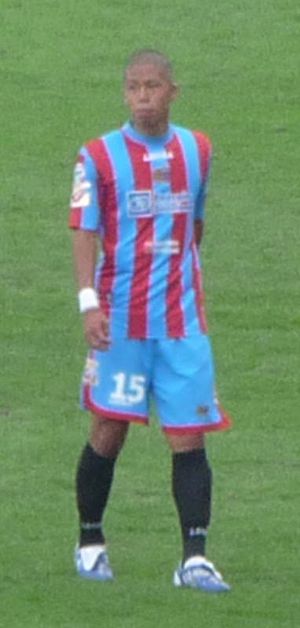
Takayuki Morimoto
Takayuki Morimoto er en japansk fodboldspiller, der spiller som angriber i den japanske 2. divisions klub JEF United Ichihara Chiba. Han har spillet for klubben siden 14 August 2013. Tidligere har han optrådt for den japanske klub Tokyo Verdy og for Catania, Novara Calcio, Catania samt et lejeophold hos Al Nasr SC.